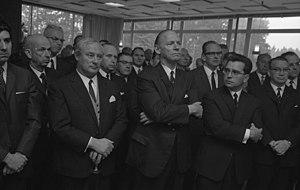
Georg Leber, né le 7 octobre 1920 à Beselich et mort le 21 août 2012 à Schönau am Königssee, est un homme politique allemand membre du Parti social-démocrate d'Allemagne.